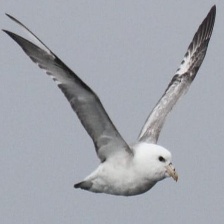
Species: NORTHERN FULMAR
Scientific name: FULMARUS GLACIALIS